Battle of Jersey

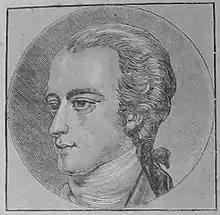
Major Peirson

The British were now alerted; with Corbet a prisoner, command passed to the next most senior British commander, the 24-year-old Major Francis Peirson, who commanded the troops at Saint Peter's Barracks. The British troops and militia assembled on the Mont ès Pendus (now called Westmount) to the west of the town. Peirson soon had 2,000 men at his disposal, with which he resolved to descend the hill and attack into the town. The French, who were camped in the market, had seized the town's cannons and had placed them at the different openings to the market to fire on the British troops if they approached. The French did not fire the howitzers. The British learned through several people who had been observing the French troops that they did not exceed 800 or 900 men.